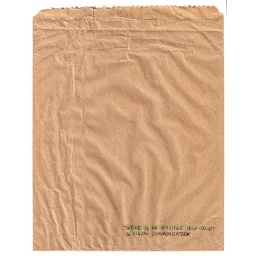
That's deep!This was on a paper bag with zines in it that I got from a design student.